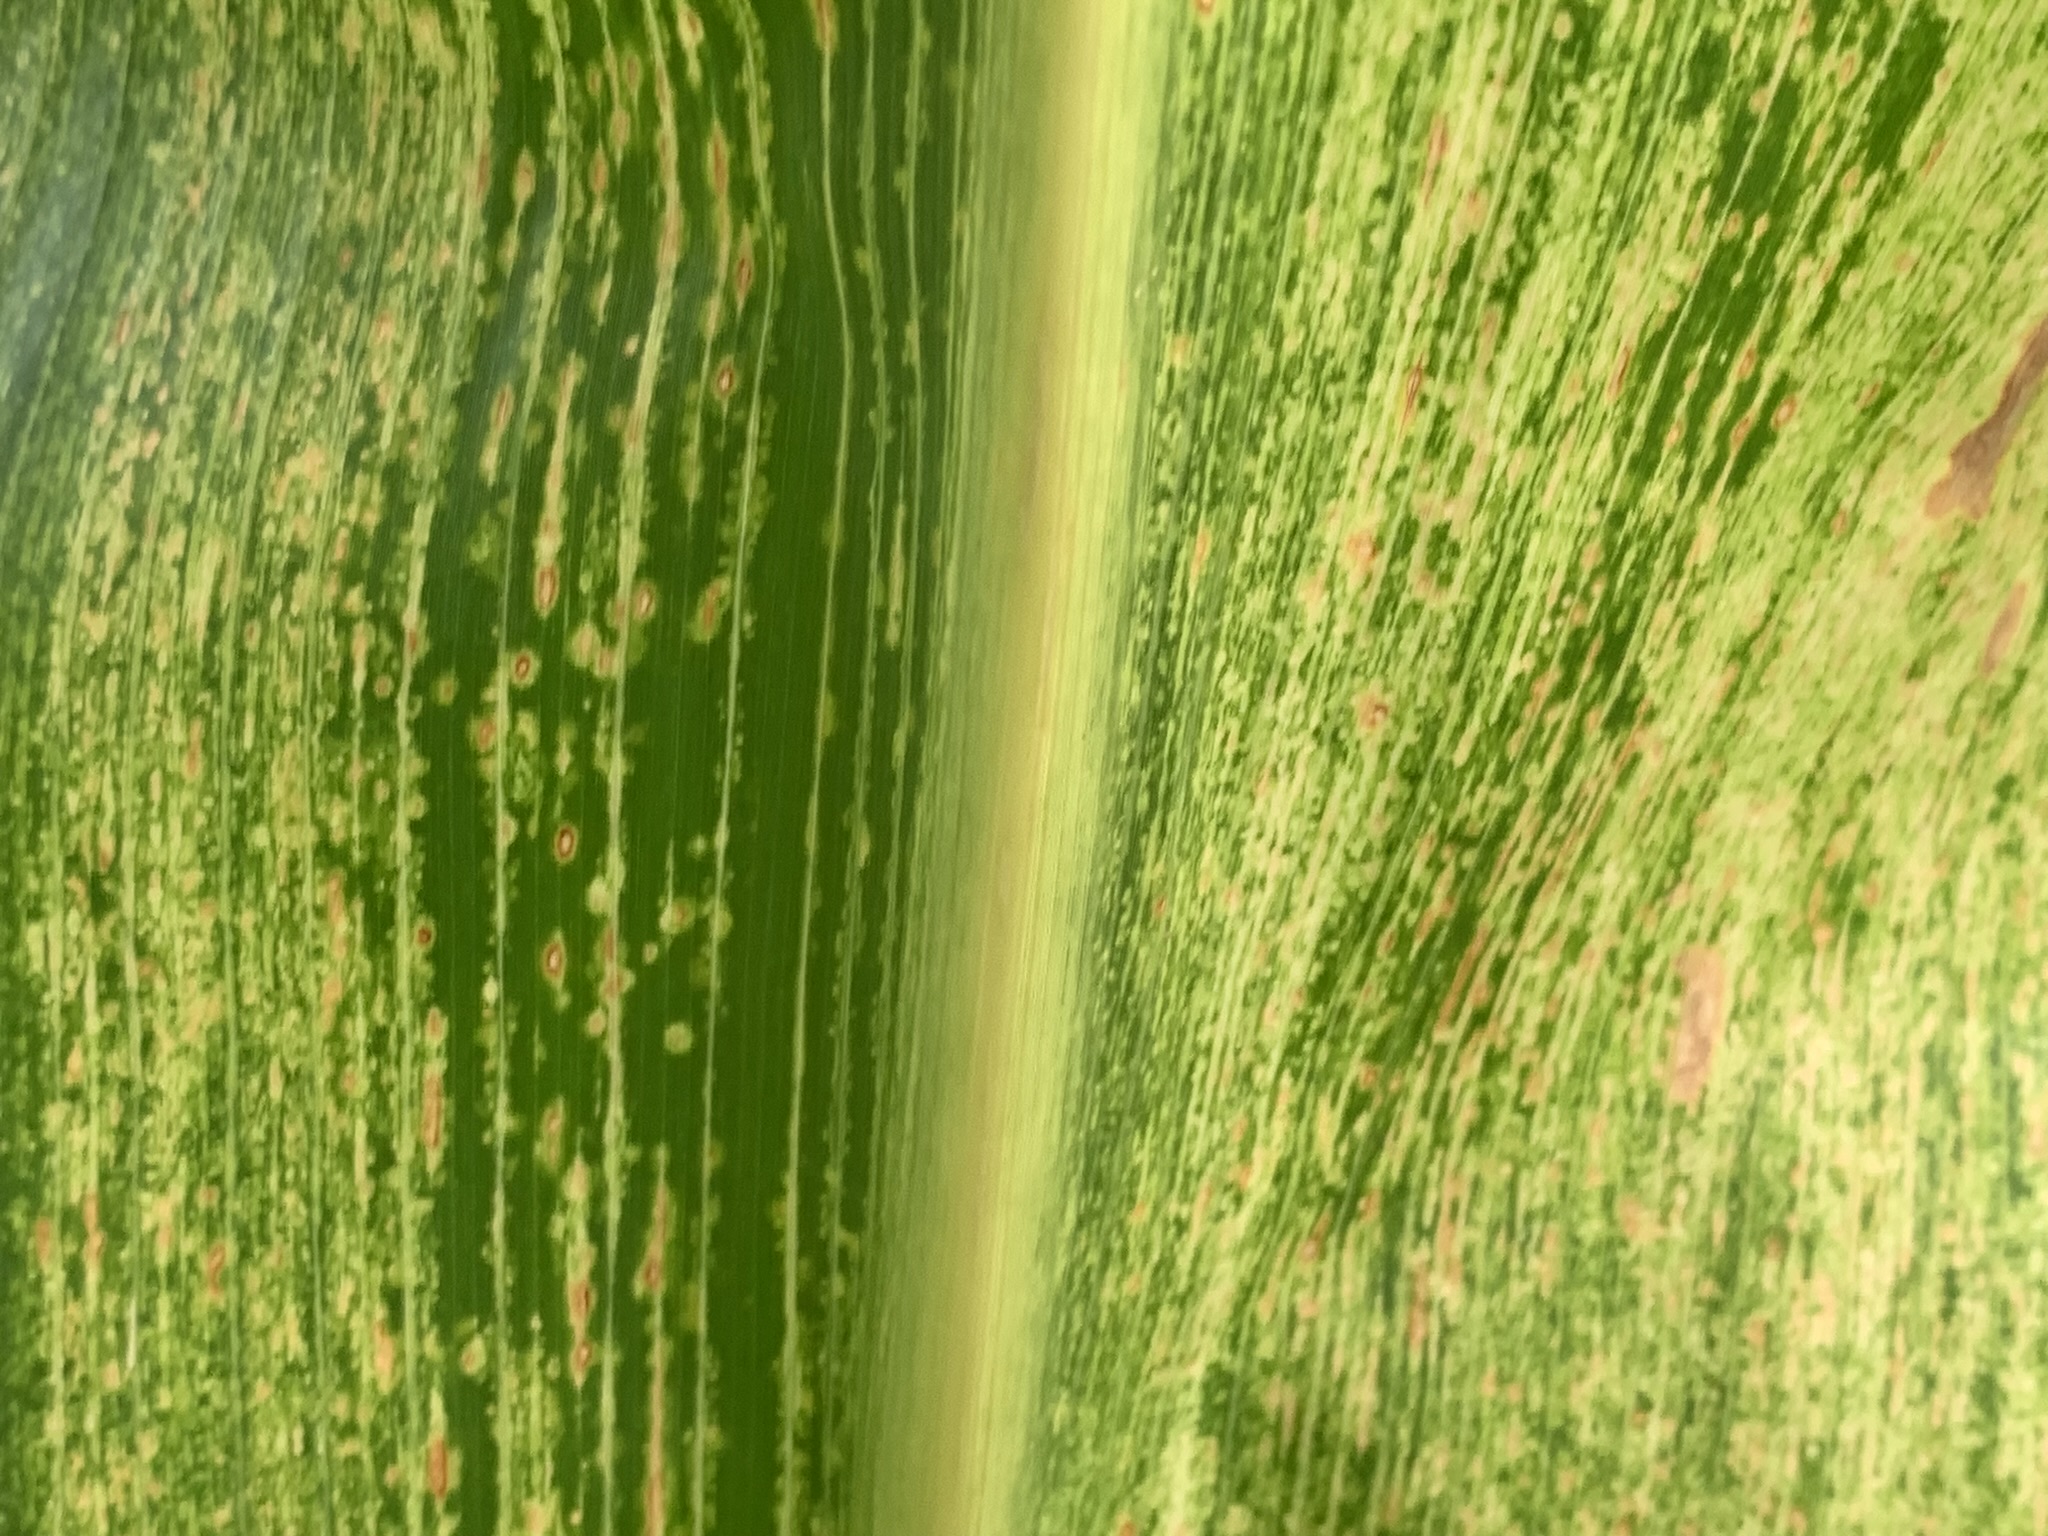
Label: MSV